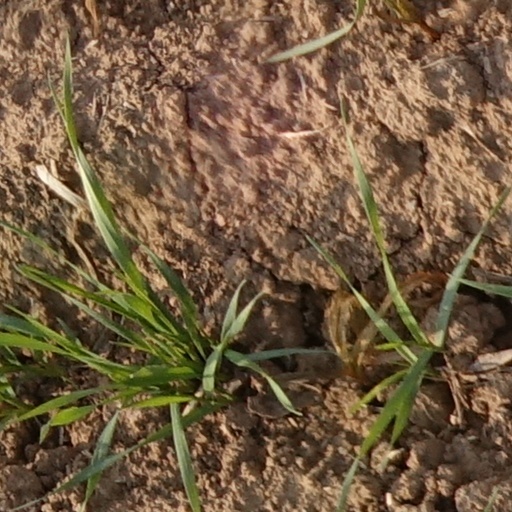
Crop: wheat